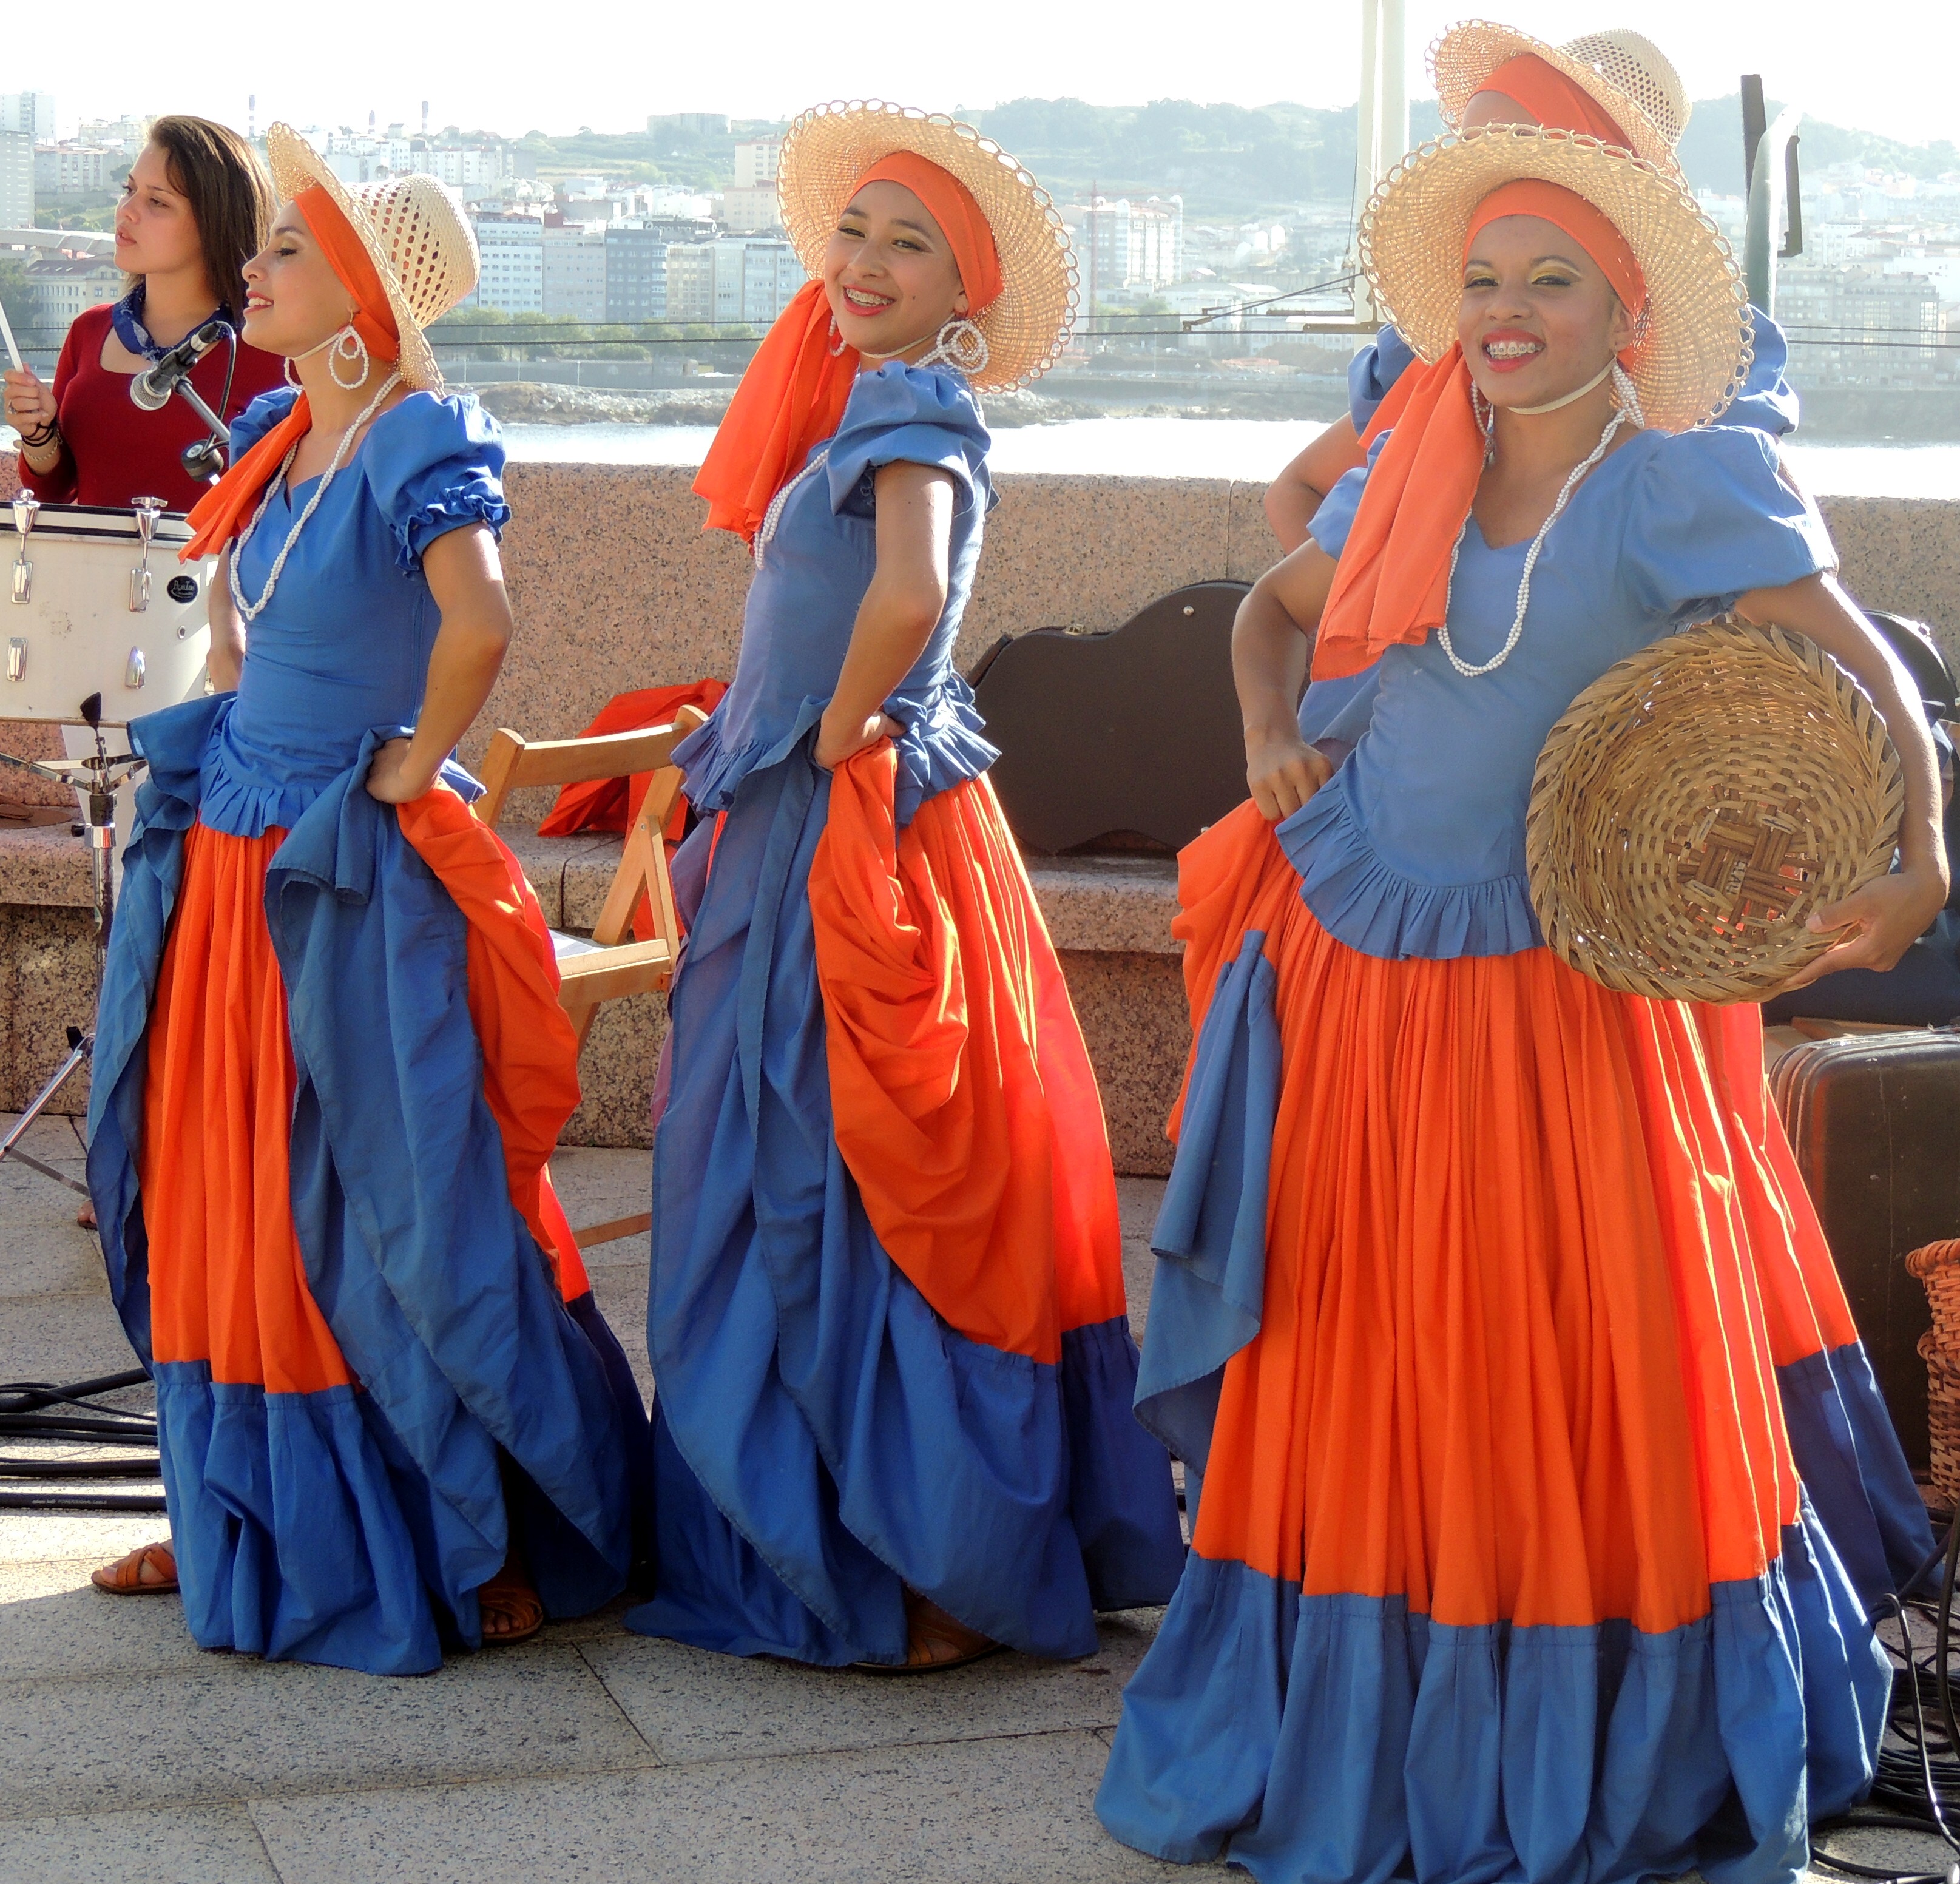
carnival, festival, costume